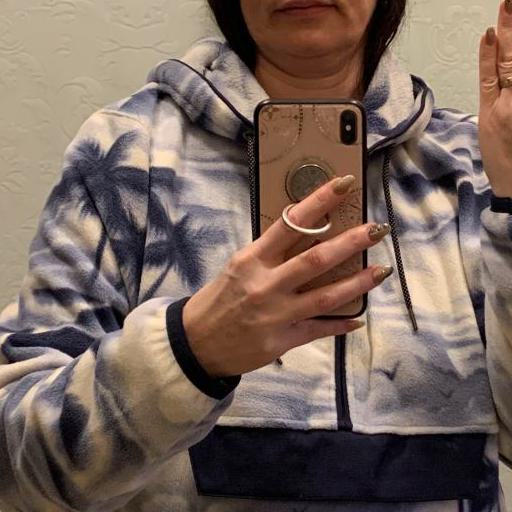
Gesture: no_gesture